David Chipperfield

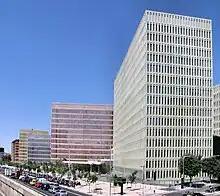
City of Justice, Barcelona, Spain (2002–2011)

Chipperfield won a 2005 competition to construct a new headquarters for the America's Cup on the coast in Valencia, Spain. It was completed in just eleven months. The distinctive features of the 10,000 square metre building are three horizontal levels which overhang the terrace below by as much as fifteen metres, providing shade and an unobstructed view of the sea. The predominant colour inside and out is white, with panels of white metal on the ceilings, floors of white resin, and exterior trim of white-painted stainless steel. Exterior accents are provided by planks of wood.